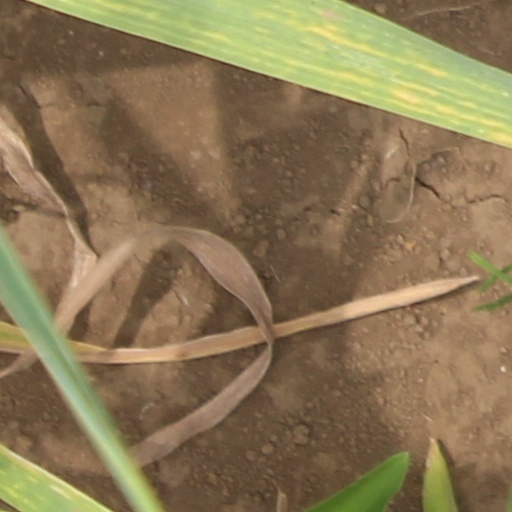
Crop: wheat